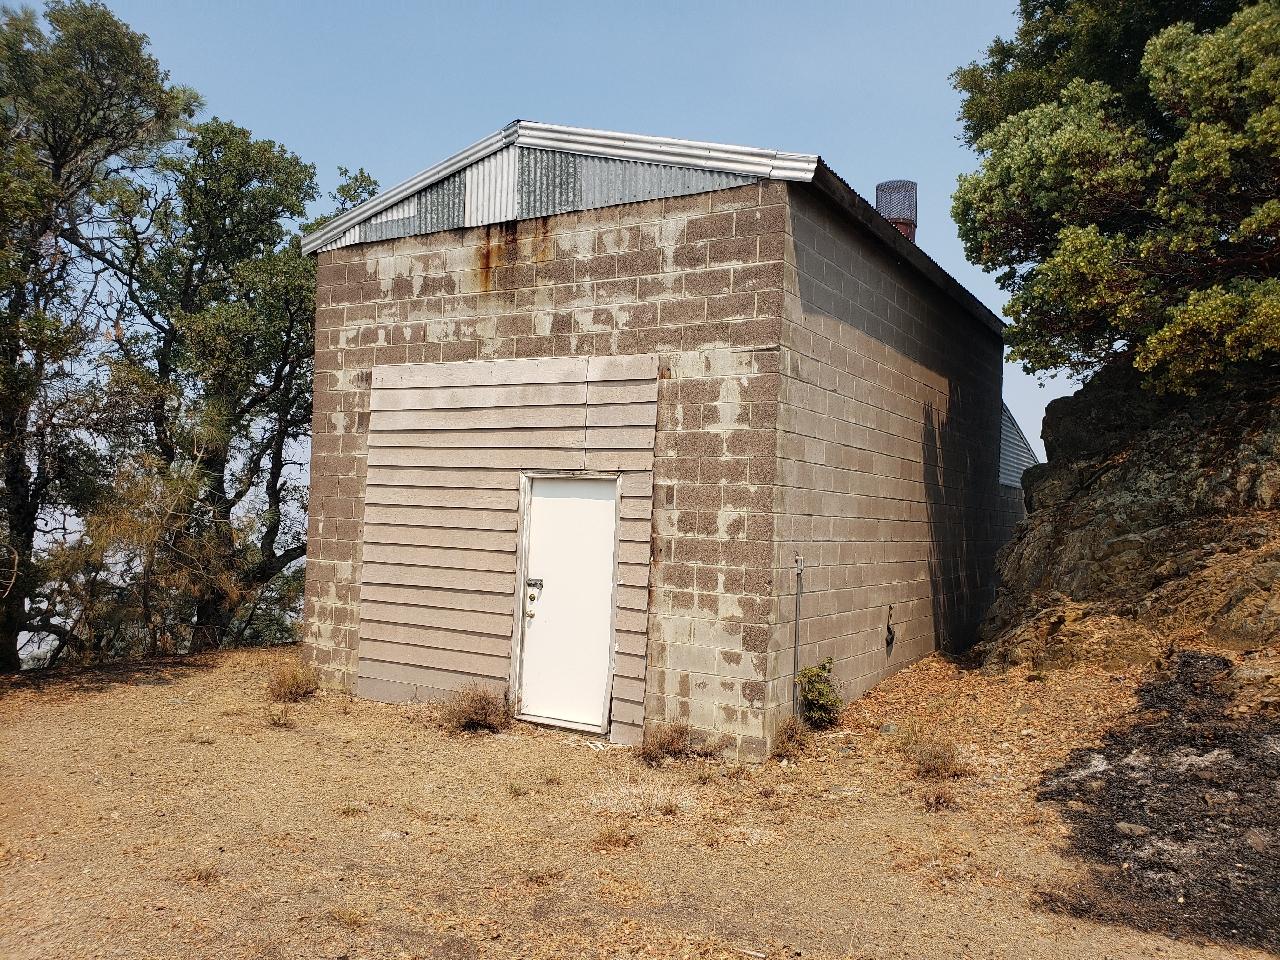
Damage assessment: no_damage